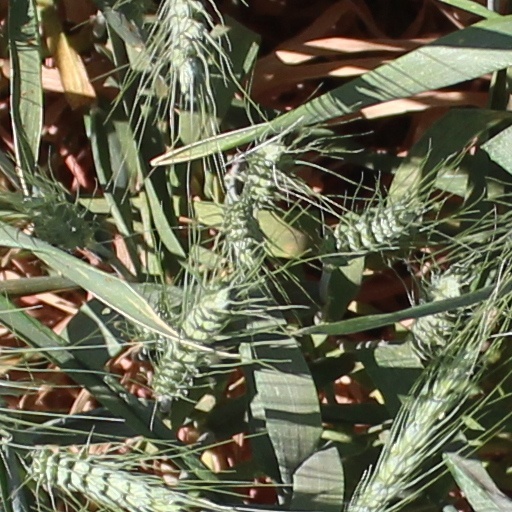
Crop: wheat